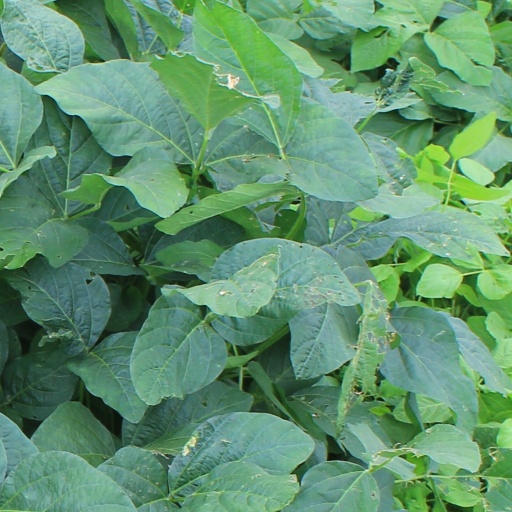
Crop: soybean